0-6-0+0-6-0

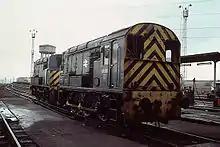
Class 13 shunter

Between 1913 and 1926, Belgian locomotive builders Société Anonyme St. Leonard of Liège constructed 31 Garratt 0-6-0+0-6-0 locomotives for the gauge Compagnie du C.F. du Congo in the Belgian Congo. The locomotives were delivered in four batches, one in 1913, twelve in 1920-21, eight in 1924-25 and the last ten in 1925-26.